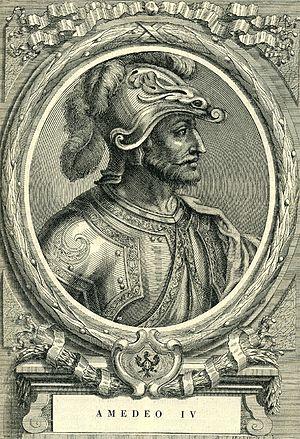
Les titres de comte, puis de duc de Savoie sont des titres de noblesse rattachés au territoire de la Savoie propre, inféodé au royaume de Bourgogne, puis d'un territoire plus vaste, au sein du Saint-Empire. Le titre de comte de Savoie est associé à la dynastie des Humbertiens, comtes en Maurienne, à l'origine de la Maison de Savoie. Il n'est utilisé qu'à partir du XIIᵉ siècle. Le titre de duc est créé au début du XVᵉ siècle, regroupant tous les territoires des États de Savoie, avant de devenir un terme principalement administratif désignant la Savoie actuelle, à la suite de l’acquisition du titre de roi de Sardaigne par les ducs de Savoie.
Amédée IV de Savoie, né à Montmélian en 1197 et mort en 24 juin 1253 dans la même ville, fut le 10ᵉ comte de Savoie, d'Aoste et de Maurienne et seigneur de Piémont de 1233 à 1253.